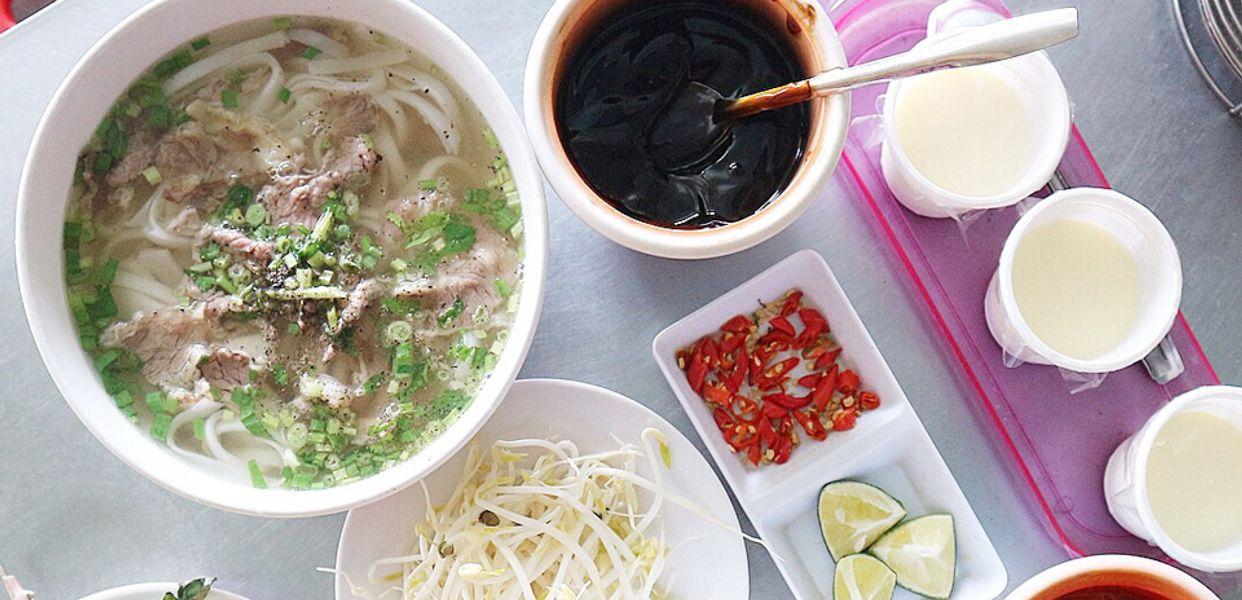
có nhiều gia vị xuất hiện ở bên cạnh bát phở